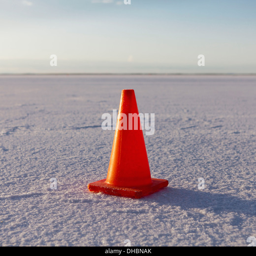
a solitary traffic cone on the white reflective mineral dusted surface in the early